Fortifications of Antwerp

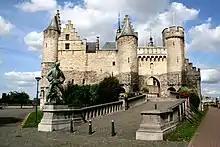
"Het Steen" (literally: 'The Stone')

Antwerp was developed as a fortified city, but very little remains of the 10th century enceinte. Only some remains of the first city wall can be seen near the Vleeshuis museum at the corner of Bloedberg and Burchtgracht, and a replica of a "burg" (castle) named "Steen" has been partly rebuilt near the Scheldt-quais during the 19th century. Parts of the canals that protected the city between the 12th and 16th century have been covered and used as a sewage system. Both the 16th century city walls and the 19th century fortifications have been covered up by major infrastructure works during the 19th and 20th century.